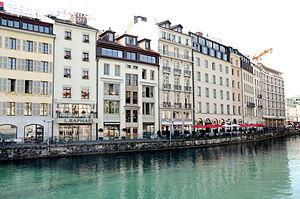
Quai Bezanson-Hugues sur le Rhônes, Genève
Besançon Hugues, né en 1487 et mort en 1532, est un négociant et homme politique genevois, membre du Grand Conseil de Genève et l'un des principaux acteurs de la rébellion contre le régime de la dynastie savoyarde qui conduit à l'indépendance de Genève en 1526.